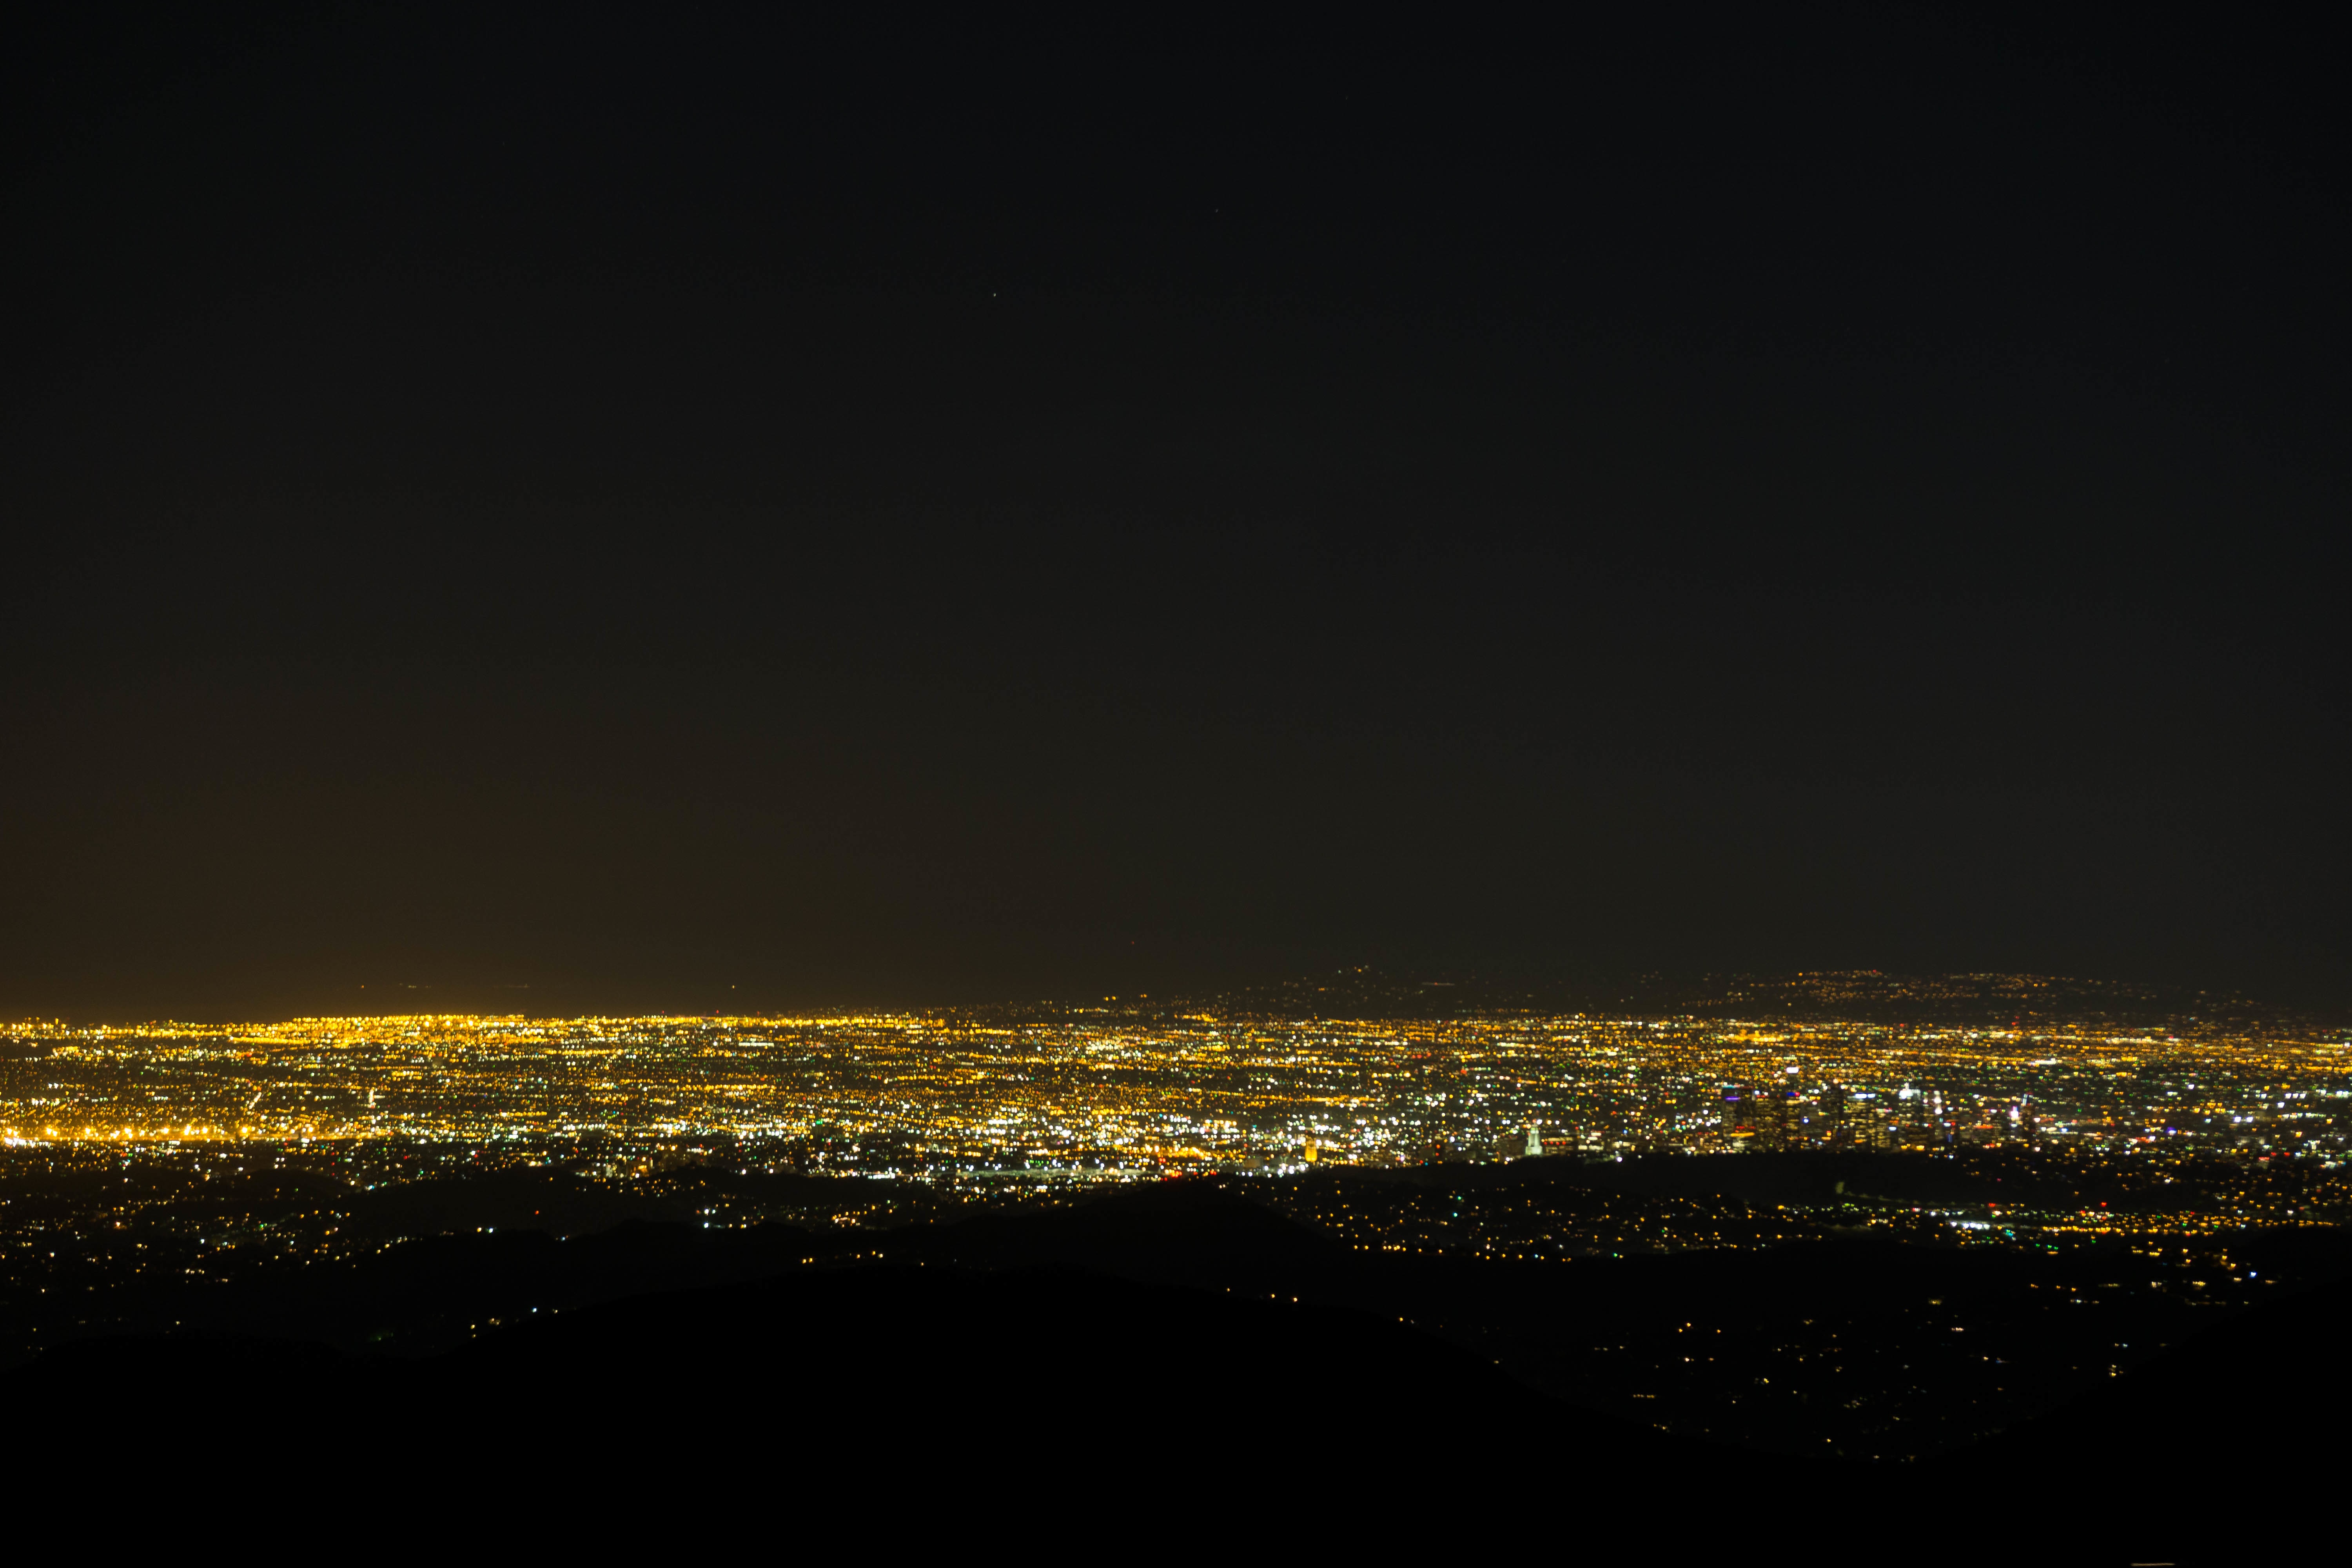
horizon, light, cloud, sky, sunset, night, morning, dawn, atmosphere, dusk, evening, reflection, darkness, moonlight, atmospheric phenomenon, atmosphere of earth